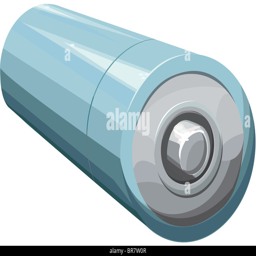
illustration of a double a battery